1990 480 km of Silverstone

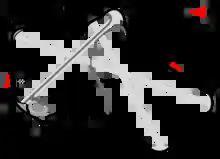
Map of the Silverstone Circuit (1990)

The 1990 480 km of Silverstone was the third round of the 1990 World Sportscar Championship season, taking place at Silverstone Circuit, United Kingdom. It took place on 20 May 1990.